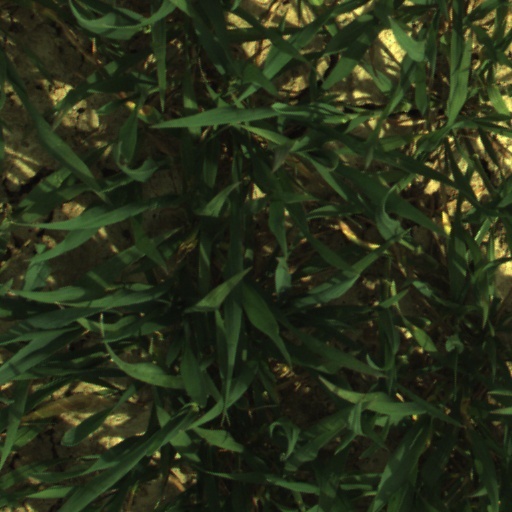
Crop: wheat